Place des Arts (Sudbury)

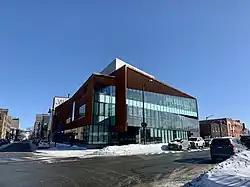
Place des Arts from Elgin street

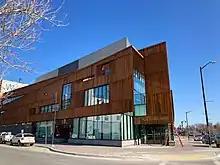
Place des Arts, April 2022

Place des Arts opened its doors as the first multidisciplinary arts centre in Sudbury, Ontario, Canada, in 2022. The architecture firms Moriyama & Teshima and Bélanger Salach were tasked with designing a building to house seven prominent francophone arts and culture organizations united under the Le Regroupement des organismes culturels de Sudbury (ROCS): Carrefour Francophone, La Galerie du Nouvel-Ontario, Centre Franco-Ontarien de Folklore, Concerts La Nuit sur l'étang, Èditions Prise de parole, Théâtre du Nouvel-Ontario (TNO) and the Salon du livre du Grand-Sudbury.